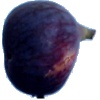
Label: Fig 1